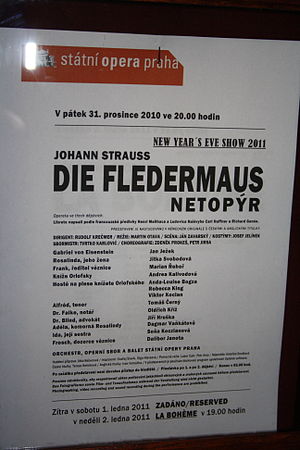
Flagermusen
Program for Die Fledermaus ved opsætning i Prags statsopera.
Flagermusen er en tysksproget operette af Johann Strauss den yngre.